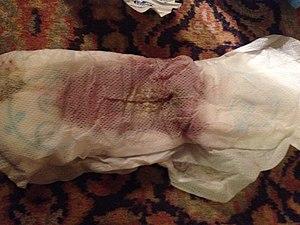
Protections hygiéniques usagées
Une serviette hygiénique est une protection hygiénique externe principalement destinée à absorber les flux sanguins issus des menstruations, mais aussi consécutifs à une intervention chirurgicale du vagin ou du col de l'utérus ou encore après un accouchement. Contrairement au tampon hygiénique, il s'agit d'une protection externe qui se fixe sur les sous-vêtements de type culotte.